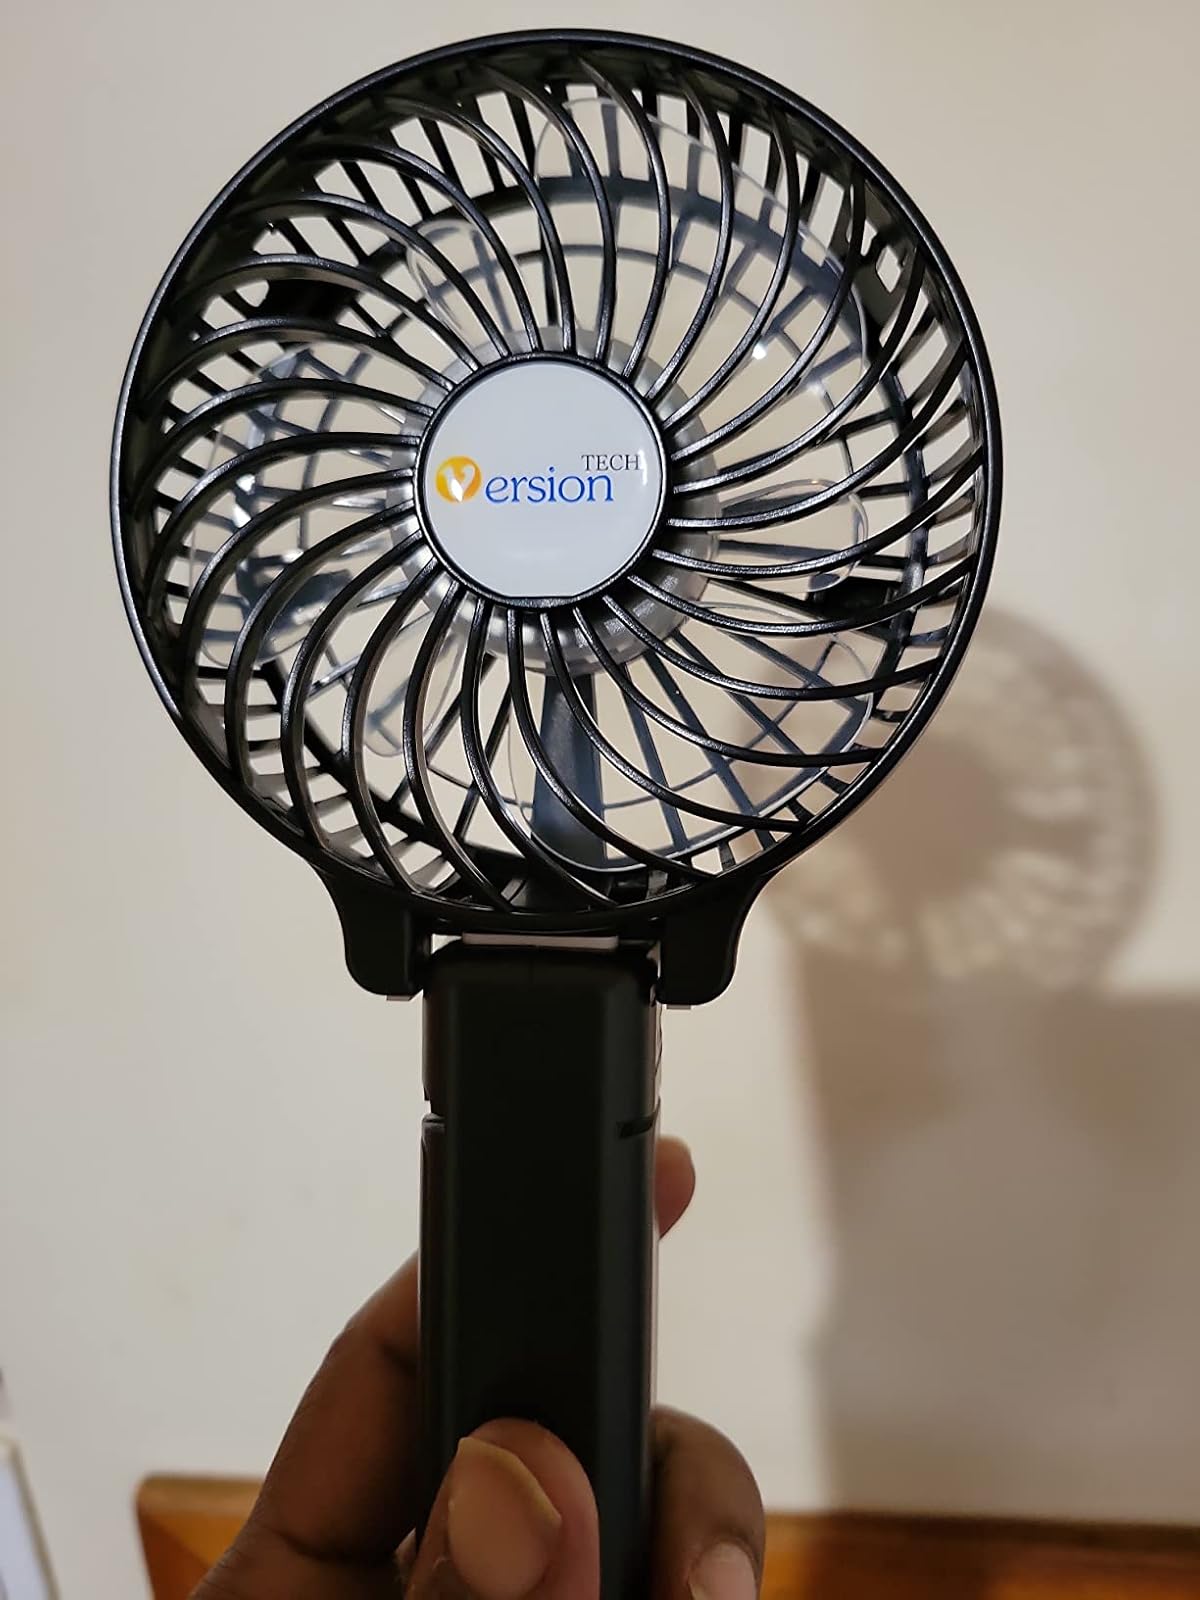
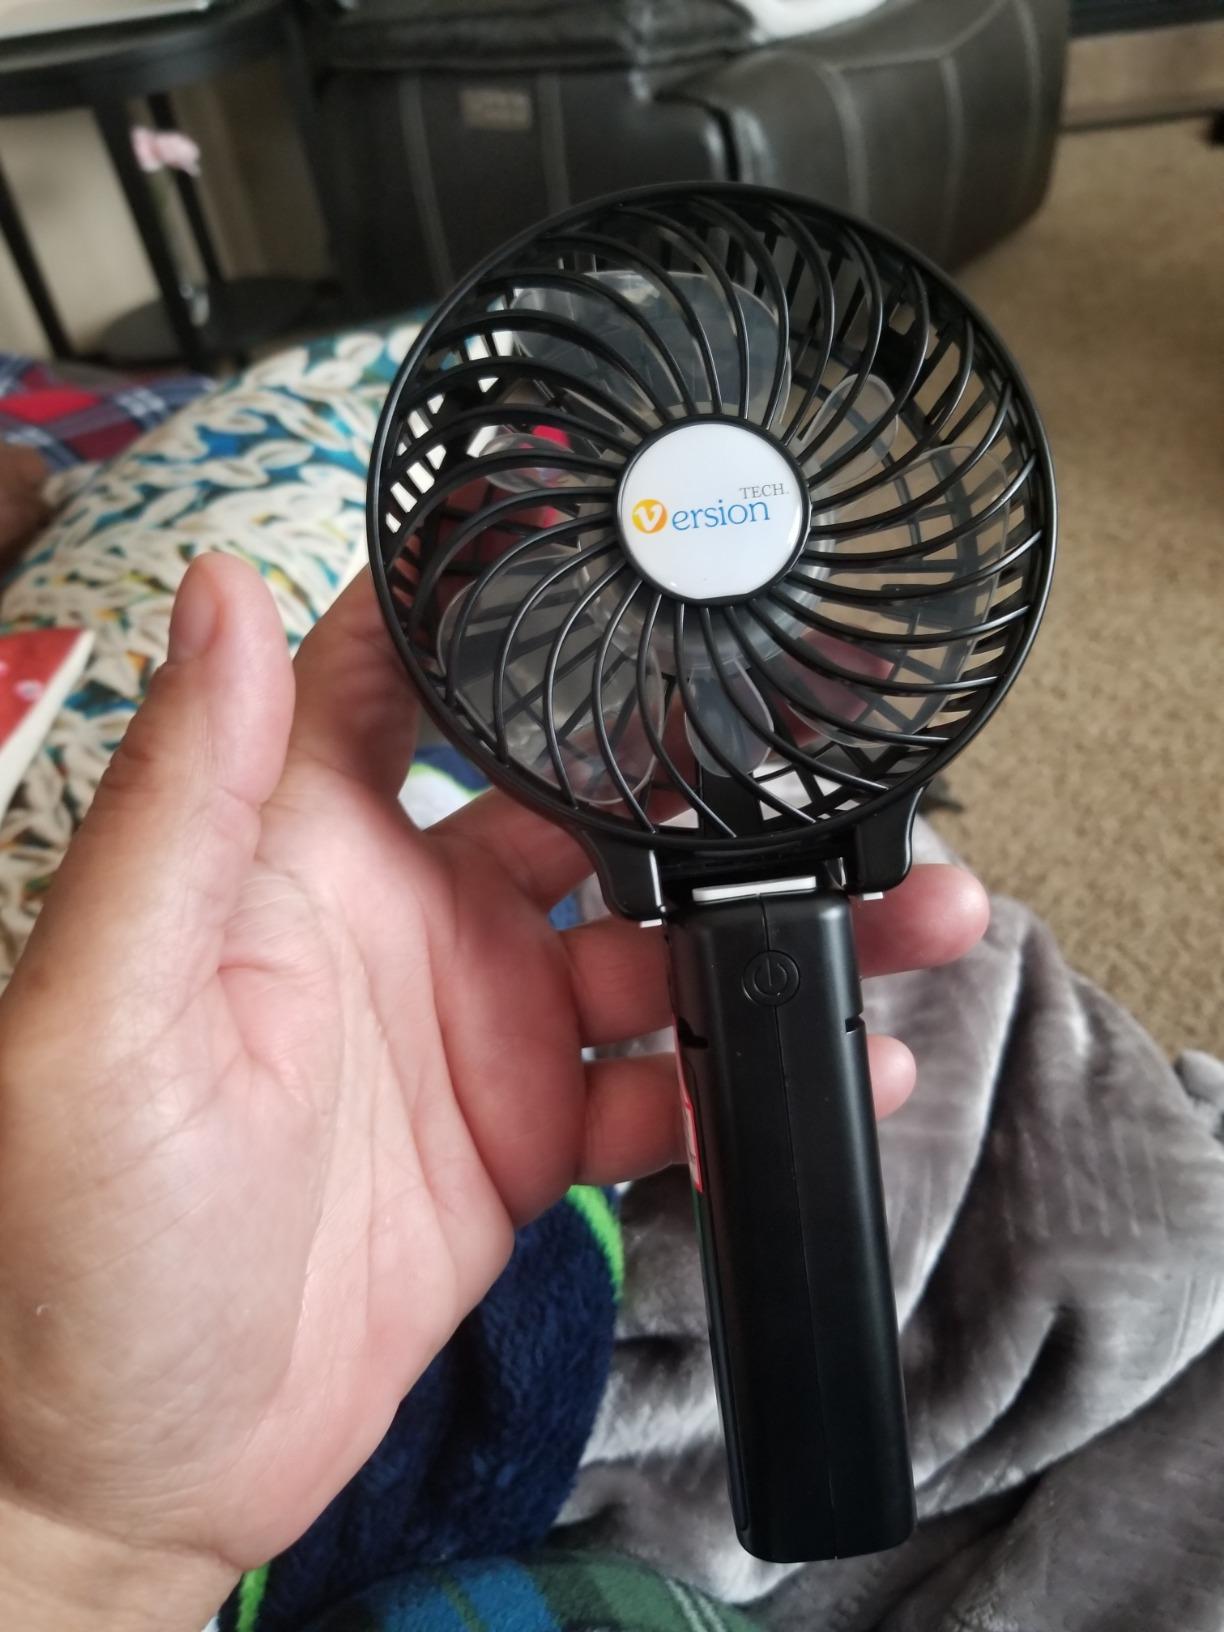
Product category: fan
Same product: yes